Gottlieb Duttweiler Institute

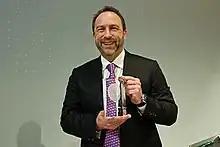
Jimmy Wales at the Gottlieb Duttweiler Awards Show, 2011

The Gottlieb Duttweiler Prize is awarded to extraordinary individuals who have made outstanding contributions to the well-being of the wider community and who are distinguished by courage, persistence, commitment and the successful initiation and implementation of sustainable changes. The Prize is endowed in the amount of 100,000 Swiss Francs. The award-winners include media entrepreneur Roger Schawinski in 1998, German foreign minister Joschka Fischer in 2004 and the former United Nations Secretary-General and winner of the Nobel Peace Prize, Kofi Annan in 2008. The "Switzerland – A Prison" speech that writer Friedrich Dürrenmatt delivered on the occasion of the award of the prize to the then President of Czechoslovakia, Václav Havel, in 1990 aroused great interest. In 2011, the Gottlieb Duttweiler Prize was presented to Wikipedia co-founder Jimmy Wales, and the 2015 award went to World Wide Web inventor Tim Berners-Lee.